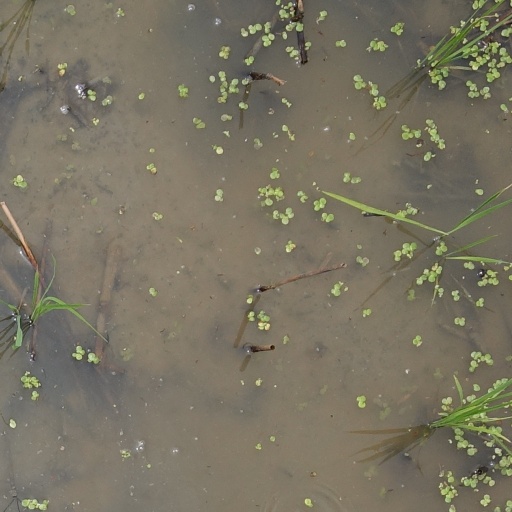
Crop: rice